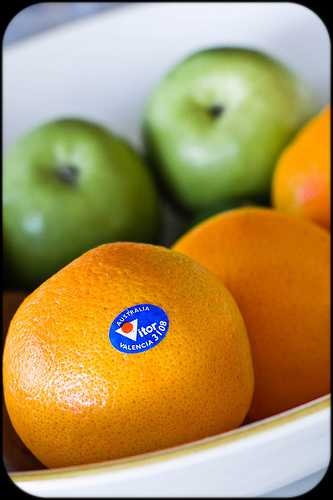
Label: Orange